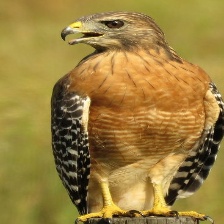
Species: RED SHOULDERED HAWK
Scientific name: BUTEO LINEATUS